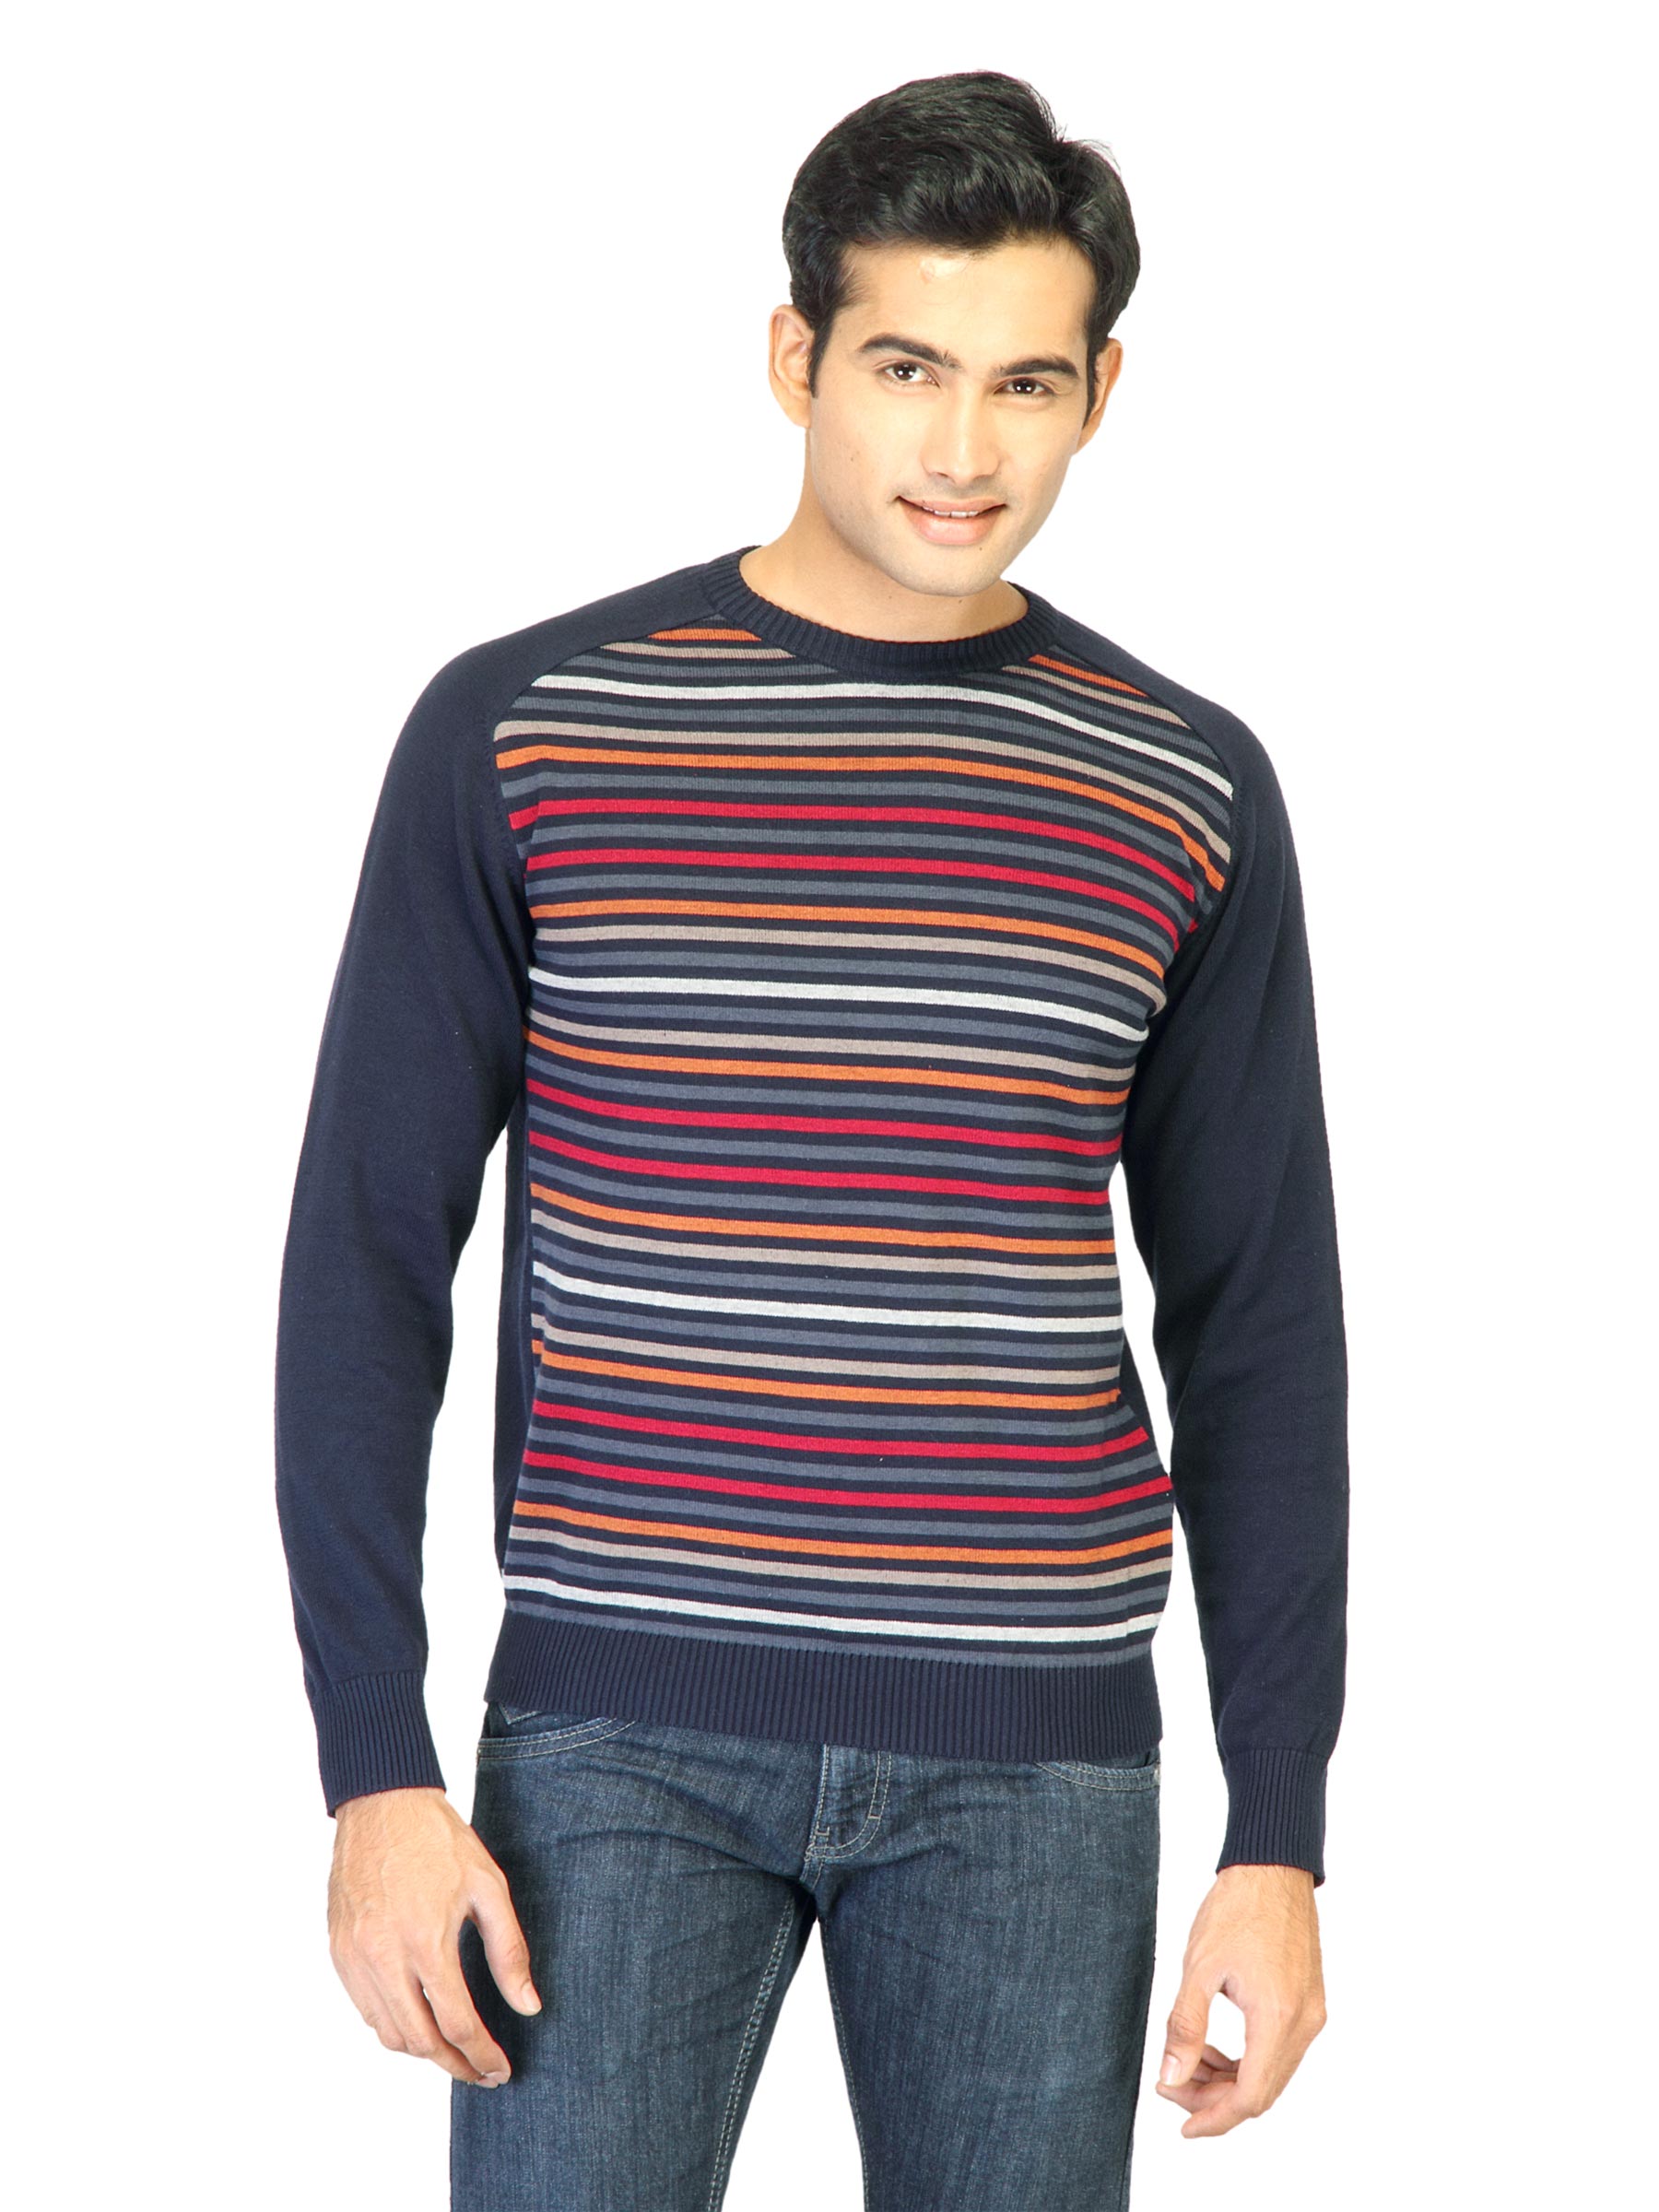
Proline Navy Striped Sweater
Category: Apparel / Topwear / Sweaters
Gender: Men
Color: Navy Blue
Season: Fall 2011
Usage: Casual